Macross Delta

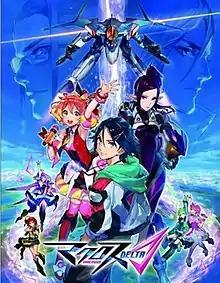
"Macross Delta" poster

is a science fiction anime television series that aired on Tokyo MX in Japan from April 3, 2016, to September 25, 2016. The fourth television series set in the "Macross" universe, it is directed by Kenji Yasuda and written by Toshizo Nemoto with Shōji Kawamori being the chief director and mechanical designer, with Chisato Mita (Capcom) handling the original character design. Kawamori is also credited as the original creator along Studio Nue.